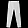
Label: Trouser